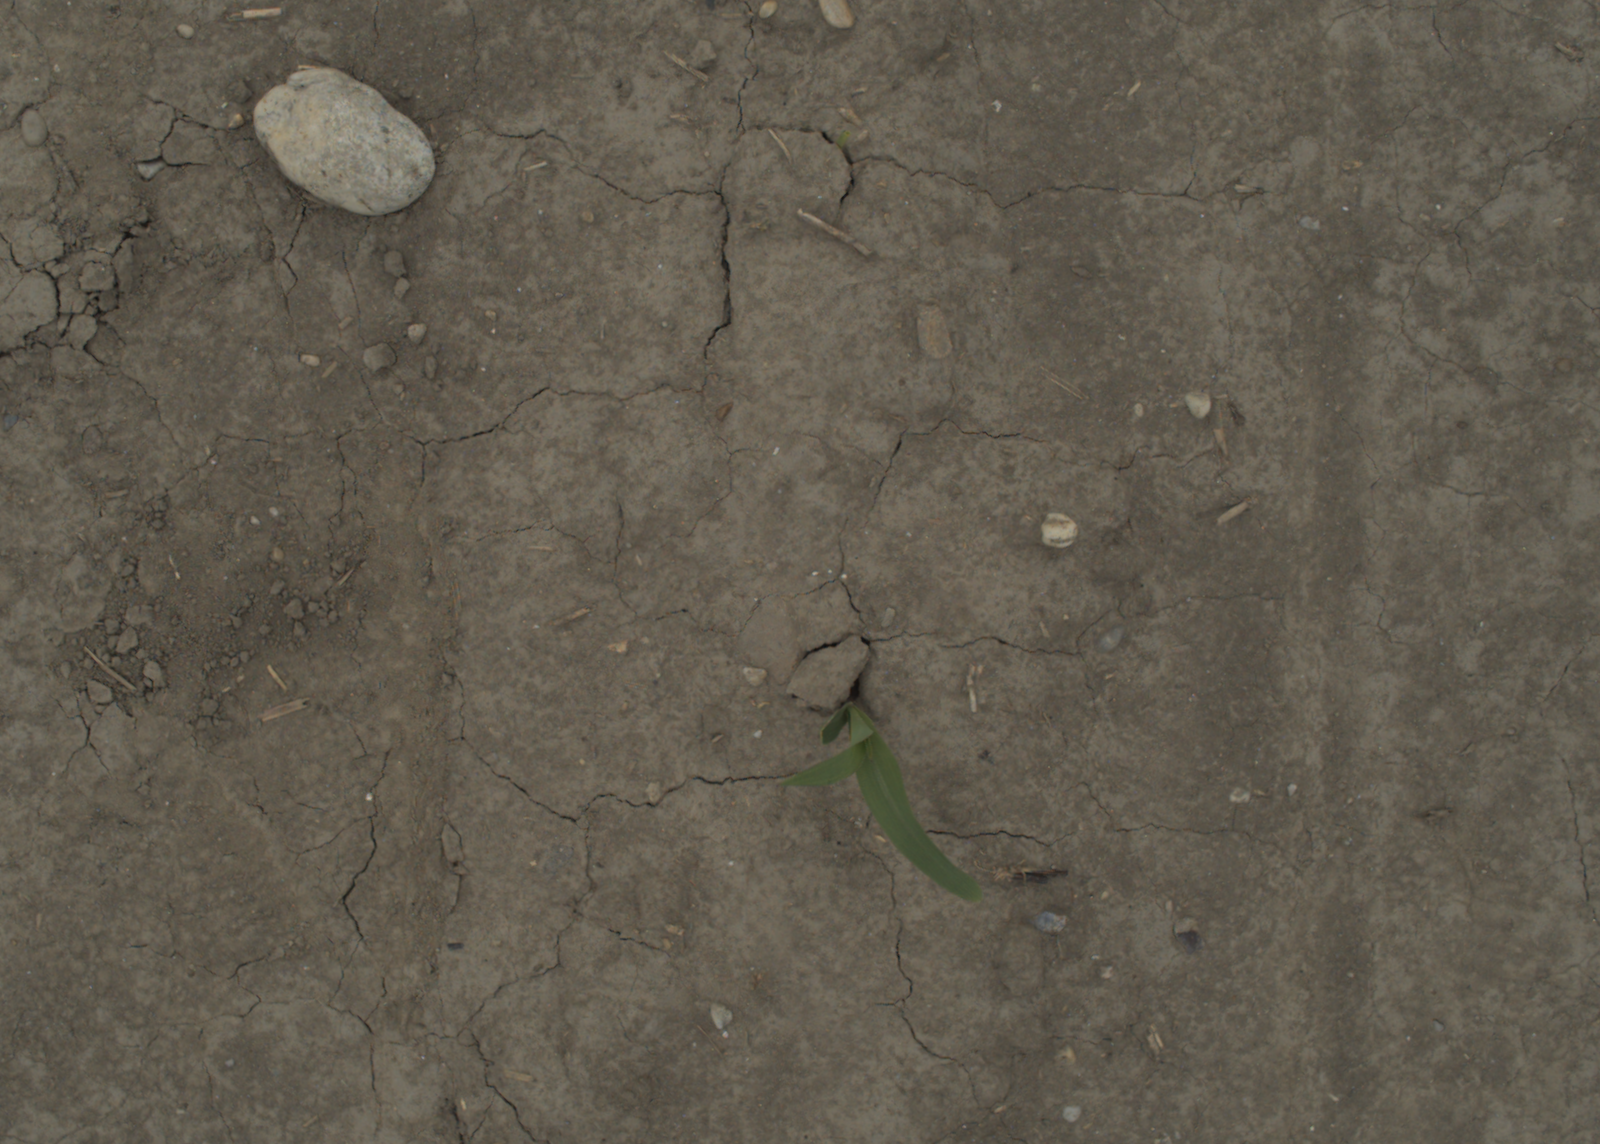
Capture date: 05.07.2021 13:22:40
Weather: cloudy
Wind: medium
Seeding date: 08.06.2021
Plant canopy height (mm): 961